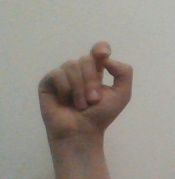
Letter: fa